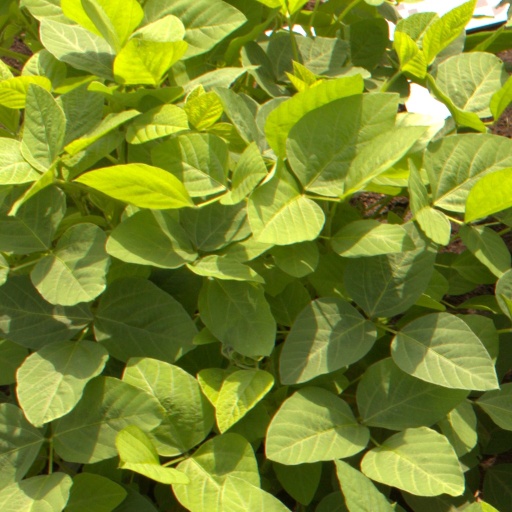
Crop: soybean